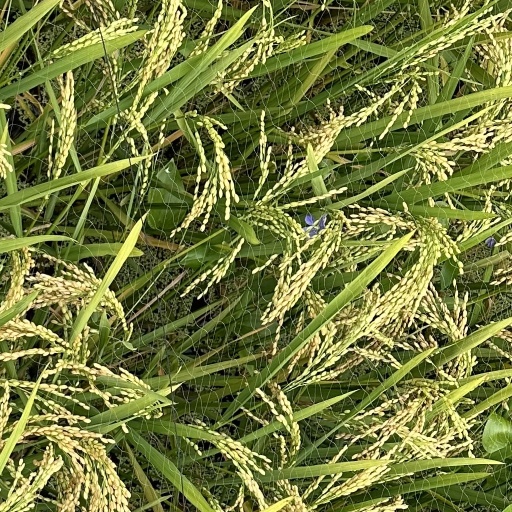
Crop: rice